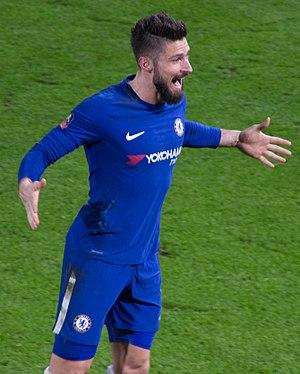
Olivier Giroud, né le 30 septembre 1986 à Chambéry, est un footballeur international français qui évolue au poste d'attaquant au Chelsea FC.